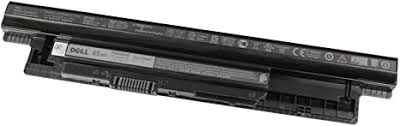
Waste category: battery